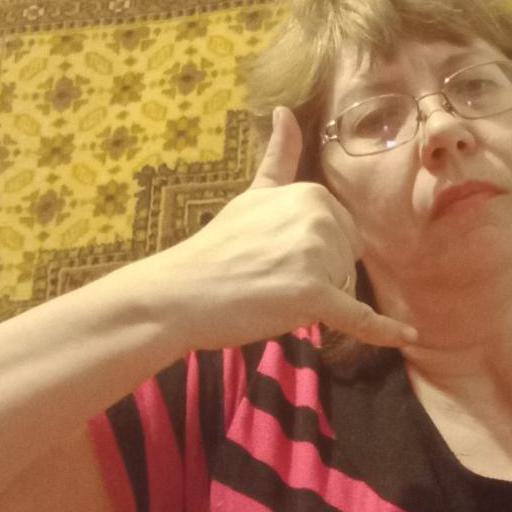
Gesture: call